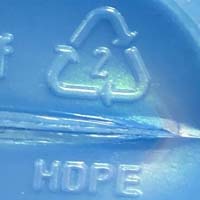
Plastic recycling code class: 2_high_density_polyethylene_PE-HD